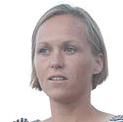
Age: 32